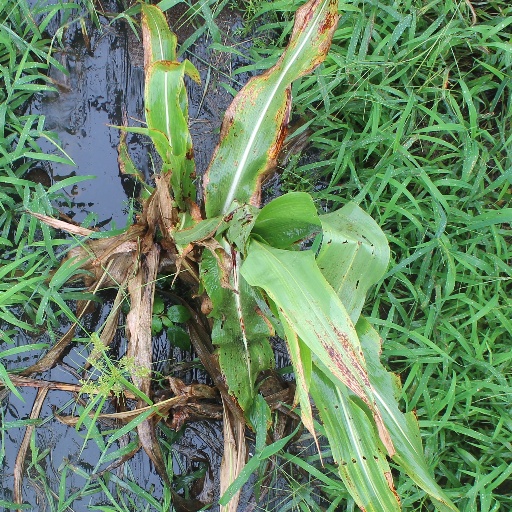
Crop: sorghum